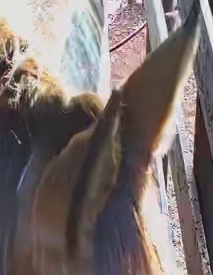
Face region: ears (position_of_ears)
Pain indicator: not_present